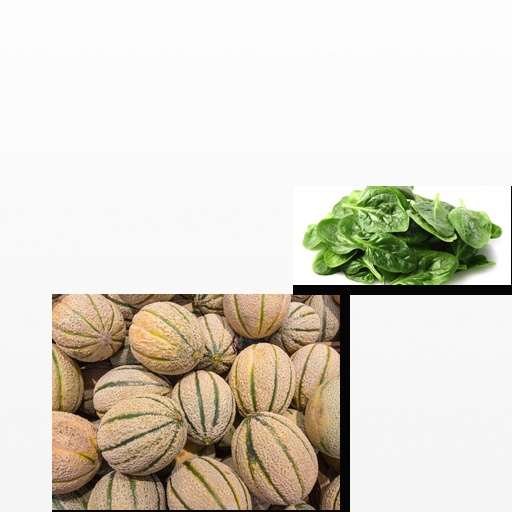
Food items: spinach, cantaloupe